Kameron Chatman

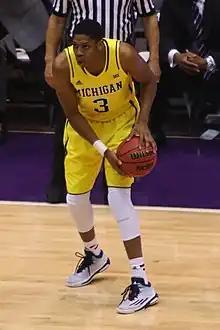
Chatman in 2015

The 2013–14 Michigan Wolverines men's basketball team had been outright champions of 2013–14 Big Ten Conference and reached the elite eight round of the 2014 NCAA Men's Division I Basketball Tournament, but lost three players to the 2014 NBA draft: Nik Stauskas, Mitch McGary and Glenn Robinson III.